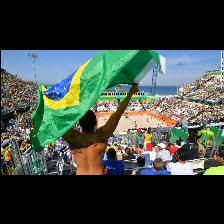
Label: Human